Nanos (plateau)

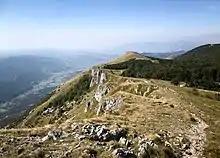
View west from Pleša Peak on Slovenia's Nanos Plateau

Nanos has an important symbolic place in the history and identity of Littoral Slovenes. In September 1927, the anti-Fascist insurgent organization TIGR was founded on the Nanos Plateau. On 18 April 1942, the Battle of Nanos took place at Nanos. It was one of the first battles between the Partisan insurgence in the Slovene Littoral, led by Janko Premrl, and the Italian Army, and was the beginning of the struggle for the western border between the two nations.